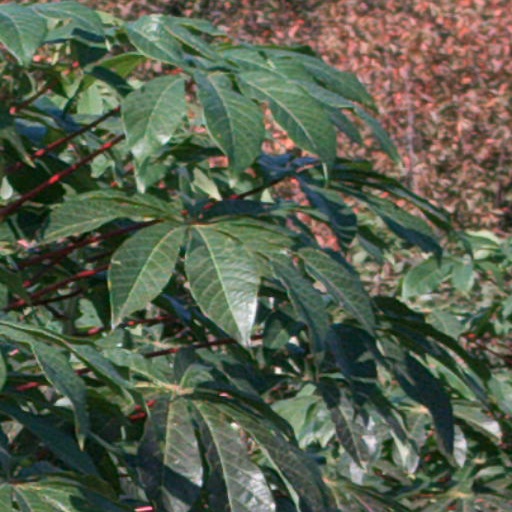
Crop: cassava